Tim Walenn

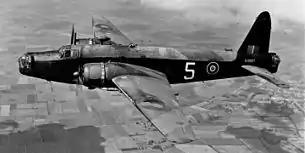
Wellington bomber.

Serving with B Flight of No. 25 Operational Training Unit, Walenn took off in a Wellington Mark Ic bomber (serial number "N2805") from RAF Finningley at 1955 hours on the night of 10 September 1941 to bomb the Misson ranges. At 0531 hours on the morning of 11 September, the bomber was hit by anti-aircraft fire and had to be abandoned. It crashed in Rotterdam's Ijsselhaven. The entire crew of five bailed out safely. Walenn was captured and sent to Stalag Luft III in the province of Lower Silesia near the town of Sagan (now Żagań in Poland). He became a well-known character in the prison camp system for his skilful drawing, as well as for his enormous handlebar moustache which had to be shaved off for the escape due to its unmistakable RAF style.